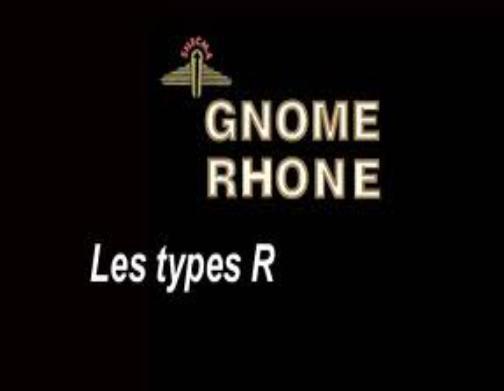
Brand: gnome et rhone
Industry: Transportation